Answer in natural language. Consider the 3D positions of the objects in the scene and not just the 2D positions in the image. Is the centerpoint of  abstract rectangle frame on wall (highlighted by a red box) at a higher height than brown square dining table (highlighted by a blue box)? Choose between the following options: yes or no
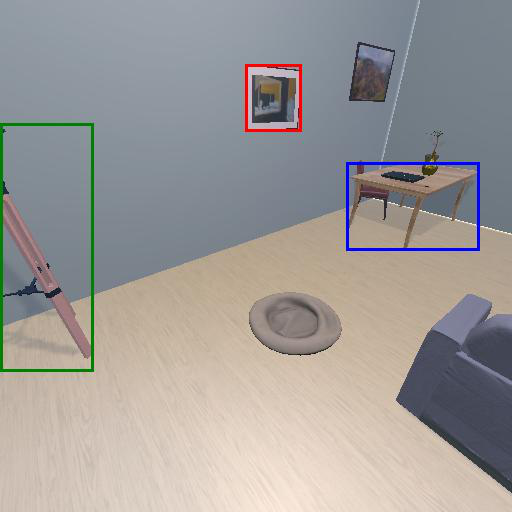
<answer>yes</answer>